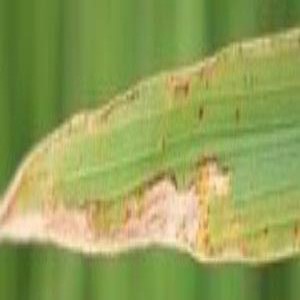
Disease: Bacterialblight